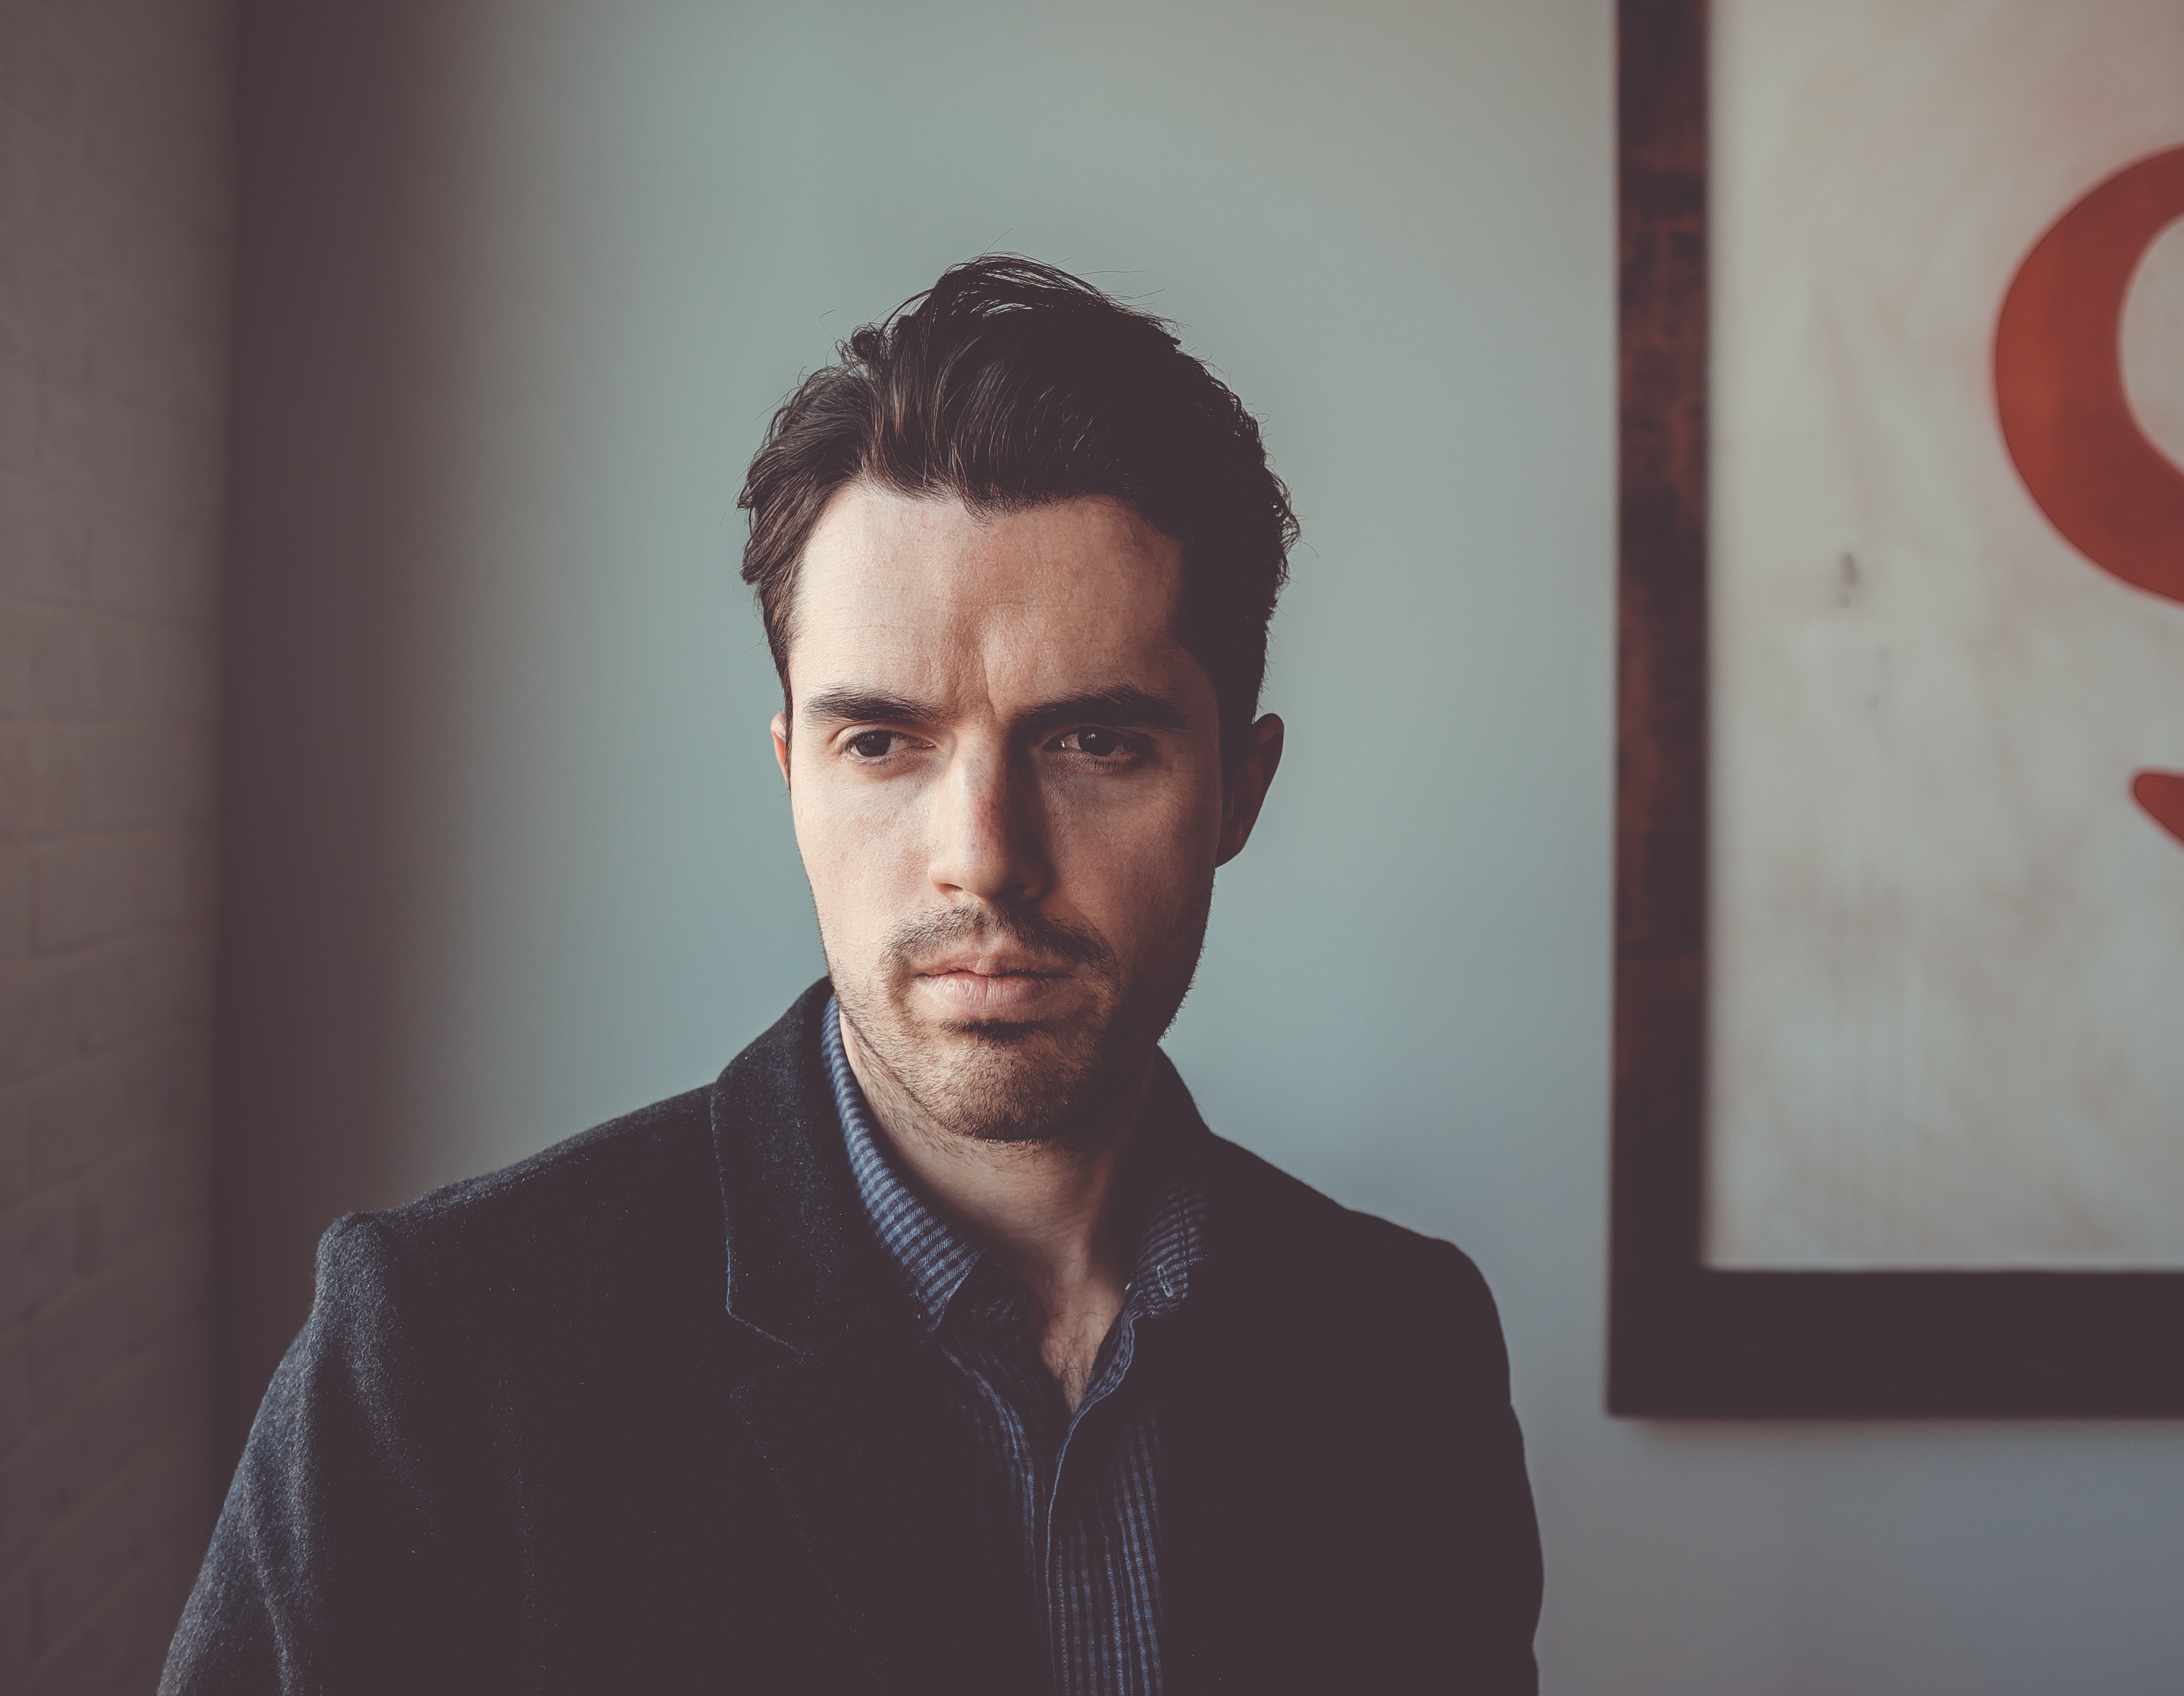
man, person, male, guy, portrait, black, jacket, conversation, stubble, photograph, image